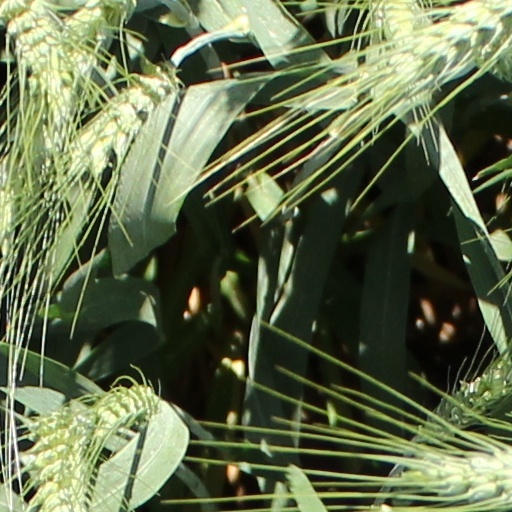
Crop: wheat